Autobahns of Austria

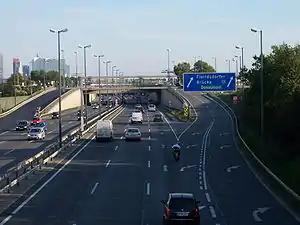
A22 Donauuferautobahn, near the exit Floridsdorfer Brücke

Since 1997, the use of all "Autobahnen" and "Schnellstraßen" requires the purchase of a vignette (toll sticker) for passenger cars up to 3.5 tonnes or a (electronic toll system) for trucks and buses. The toll fee ("Maut") has to be paid to legally access the Austrian Autobahns at any time except the Autobahns listed below. On routes which are more costly to maintain, mostly Alpine routes with tunnels—sections of the Pyhrn Autobahn, the Tauern Autobahn (Tauern Tunnel) and the Karawanken Autobahn (Karawanken Tunnel), as well as the Brenner Autobahn—a toll is collected at time of use via toll plazas and therefore drivers do not need to have a vignette to use these Autobahn sections.